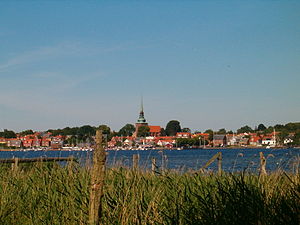
Nysted Nor
Nysted Nor med byen Nysted i baggrunden
Nysted Nor er et nor på sydkysten af Lolland, mellem byen Nysted mod øst og Aalholm mod vest. Området er en del af det store Natura 2000-område nr. 173 Smålandsfarvandet nord for Lolland, Guldborgsund, Bøtø Nor og Hyllekrog-Rødsand, og er både Vildtreservat, Ramsar- og EF-fuglebeskyttelsesområde. Noret udgjorde, sammen med en sejlrende et beskyttet område for oldtidens og middelalderens skibe. Der findes ikke andre sådanne naturligt beskyttede havne på strækningen fra Nakskov til Møn. F.eks. lå Rødby i bunden af en lavvandet fjord med mange øer og havde store problemer med tilsanding af adgangen til byen. I dag må også Nysted som trafikhavn se sig besejret af skibenes størrelse og naturen. Sejlrenden kan kun rumme mindre skibe, og Lollands kyst er i færd med at udligne sig og lukke farvandet ud for byen af til en strandsø. Ud for byen ligger nemlig en lang sandtange, Rødsand, der strækker sig fra Brunddragene og halvøen Hyllekrog øst for Rødbyhavn næsten til Gedser.